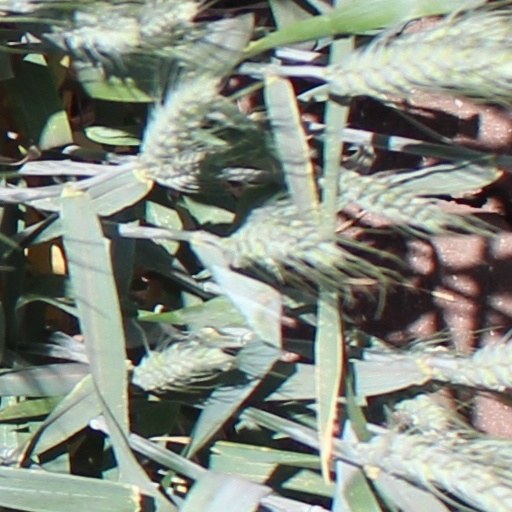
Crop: wheat